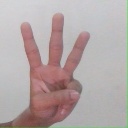
अक्षर: व